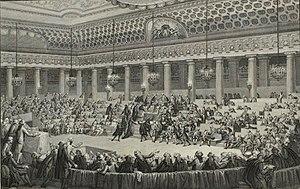
Nuit du 4 août 1789 dans l' Assemblée nationale française. Abandon de tous les privilèges féodaux. Musée de la Révolution française - Vizille.
Dans l'Europe du Moyen Âge et de l'époque moderne, les privilèges sont les lois particulières dont disposent les corps et communautés comme le clergé, la noblesse, mais aussi les provinces, les villes ou corporations.
La nuit du 4 août 1789, ou simplement nuit du 4 Août, est la séance de l'Assemblée nationale constituante au cours de laquelle fut votée la suppression des privilèges féodaux. Débutée le 4 août 1789 à sept heures du soir, elle se prolonge après minuit, jusqu'à deux heures du matin. C'est un événement fondamental de la Révolution française, puisque, au cours de la séance qui se tenait alors, l'Assemblée constituante met fin au système féodal. C'est l'abolition de tous les droits et privilèges féodaux ainsi que de tous les privilèges des classes, des provinces, des villes et des corporations, à l'initiative du Club breton, futur « Club des jacobins ».